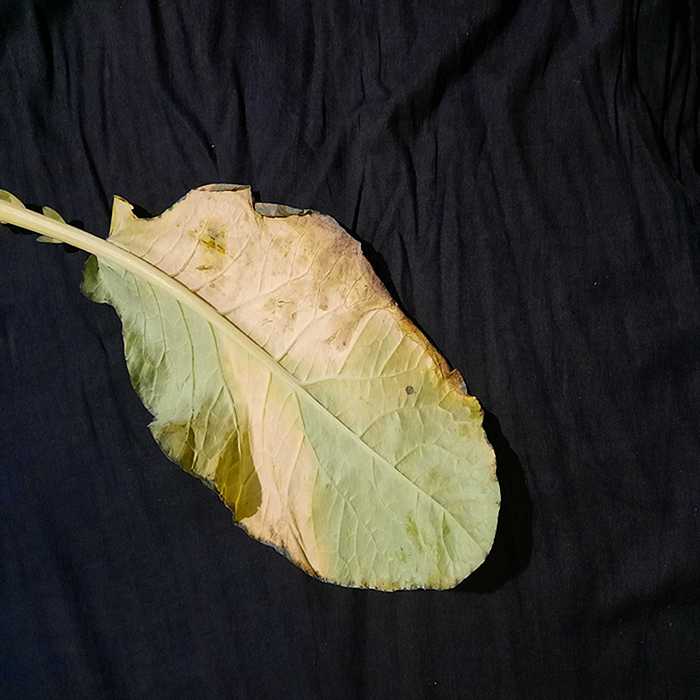
Plant: Cauliflower
Label: Black Rot